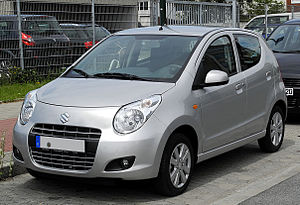
Suzuki Alto / Generationer / Alto (2009−2015)
Suzuki Alto (2009−2015)
Suzuki Alto er en personbilsmodel fra den japanske bil- og motorcykelfabrikant Suzuki. Bilen gælder i Europa som mikrobil, og i Japan som såkaldt Kei-Car.